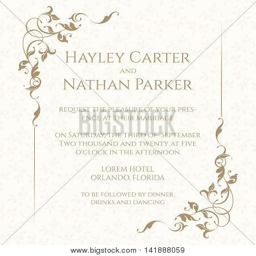
invitation card with floral frame on seamless background .